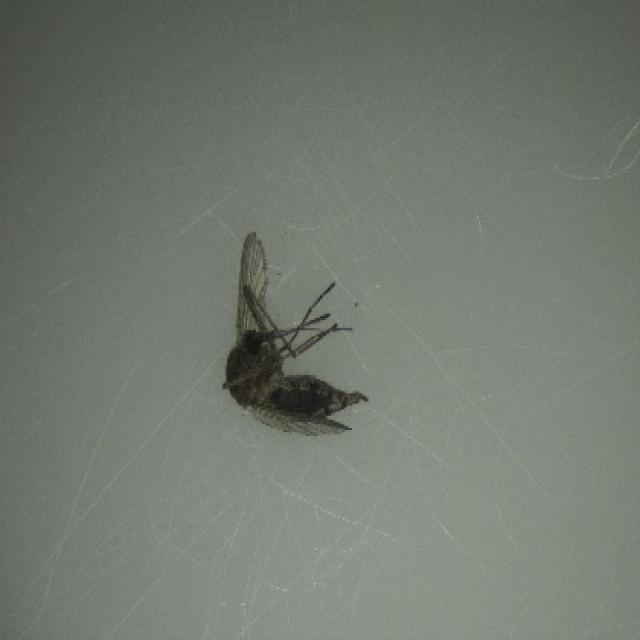
Species: aedes_vexans